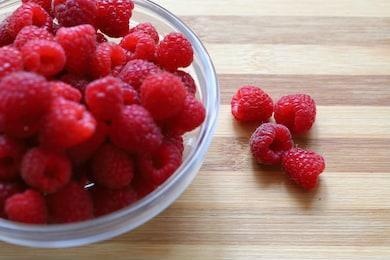
Label: raspberry